Joseph Trapanese

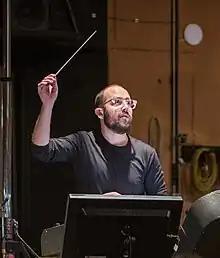
Trapanese conducting his score for Disney's "Lady and the Tramp" at Sony's Barbra Streisand Scoring Stage

Joseph Trapanese (born 7 August 1984) is an American composer, arranger, and music producer. He works in the production of music for films, television, records, theater, concerts, and interactive media.